Karl Knaths

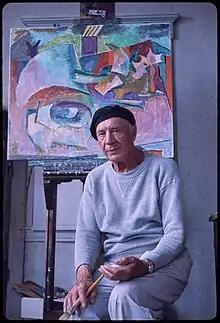
Knaths in 1968

Throughout his career, Knaths drew inspiration from the natural environment in which he lived. The images he made of his everyday world include many still lifes and room interiors as well as outdoor paintings of local fishermen and clam diggers, wild and domesticated animals, and Cape Cod marine life. His choice of subjects was generally consistent while his treatment of them varied in degree of abstraction.